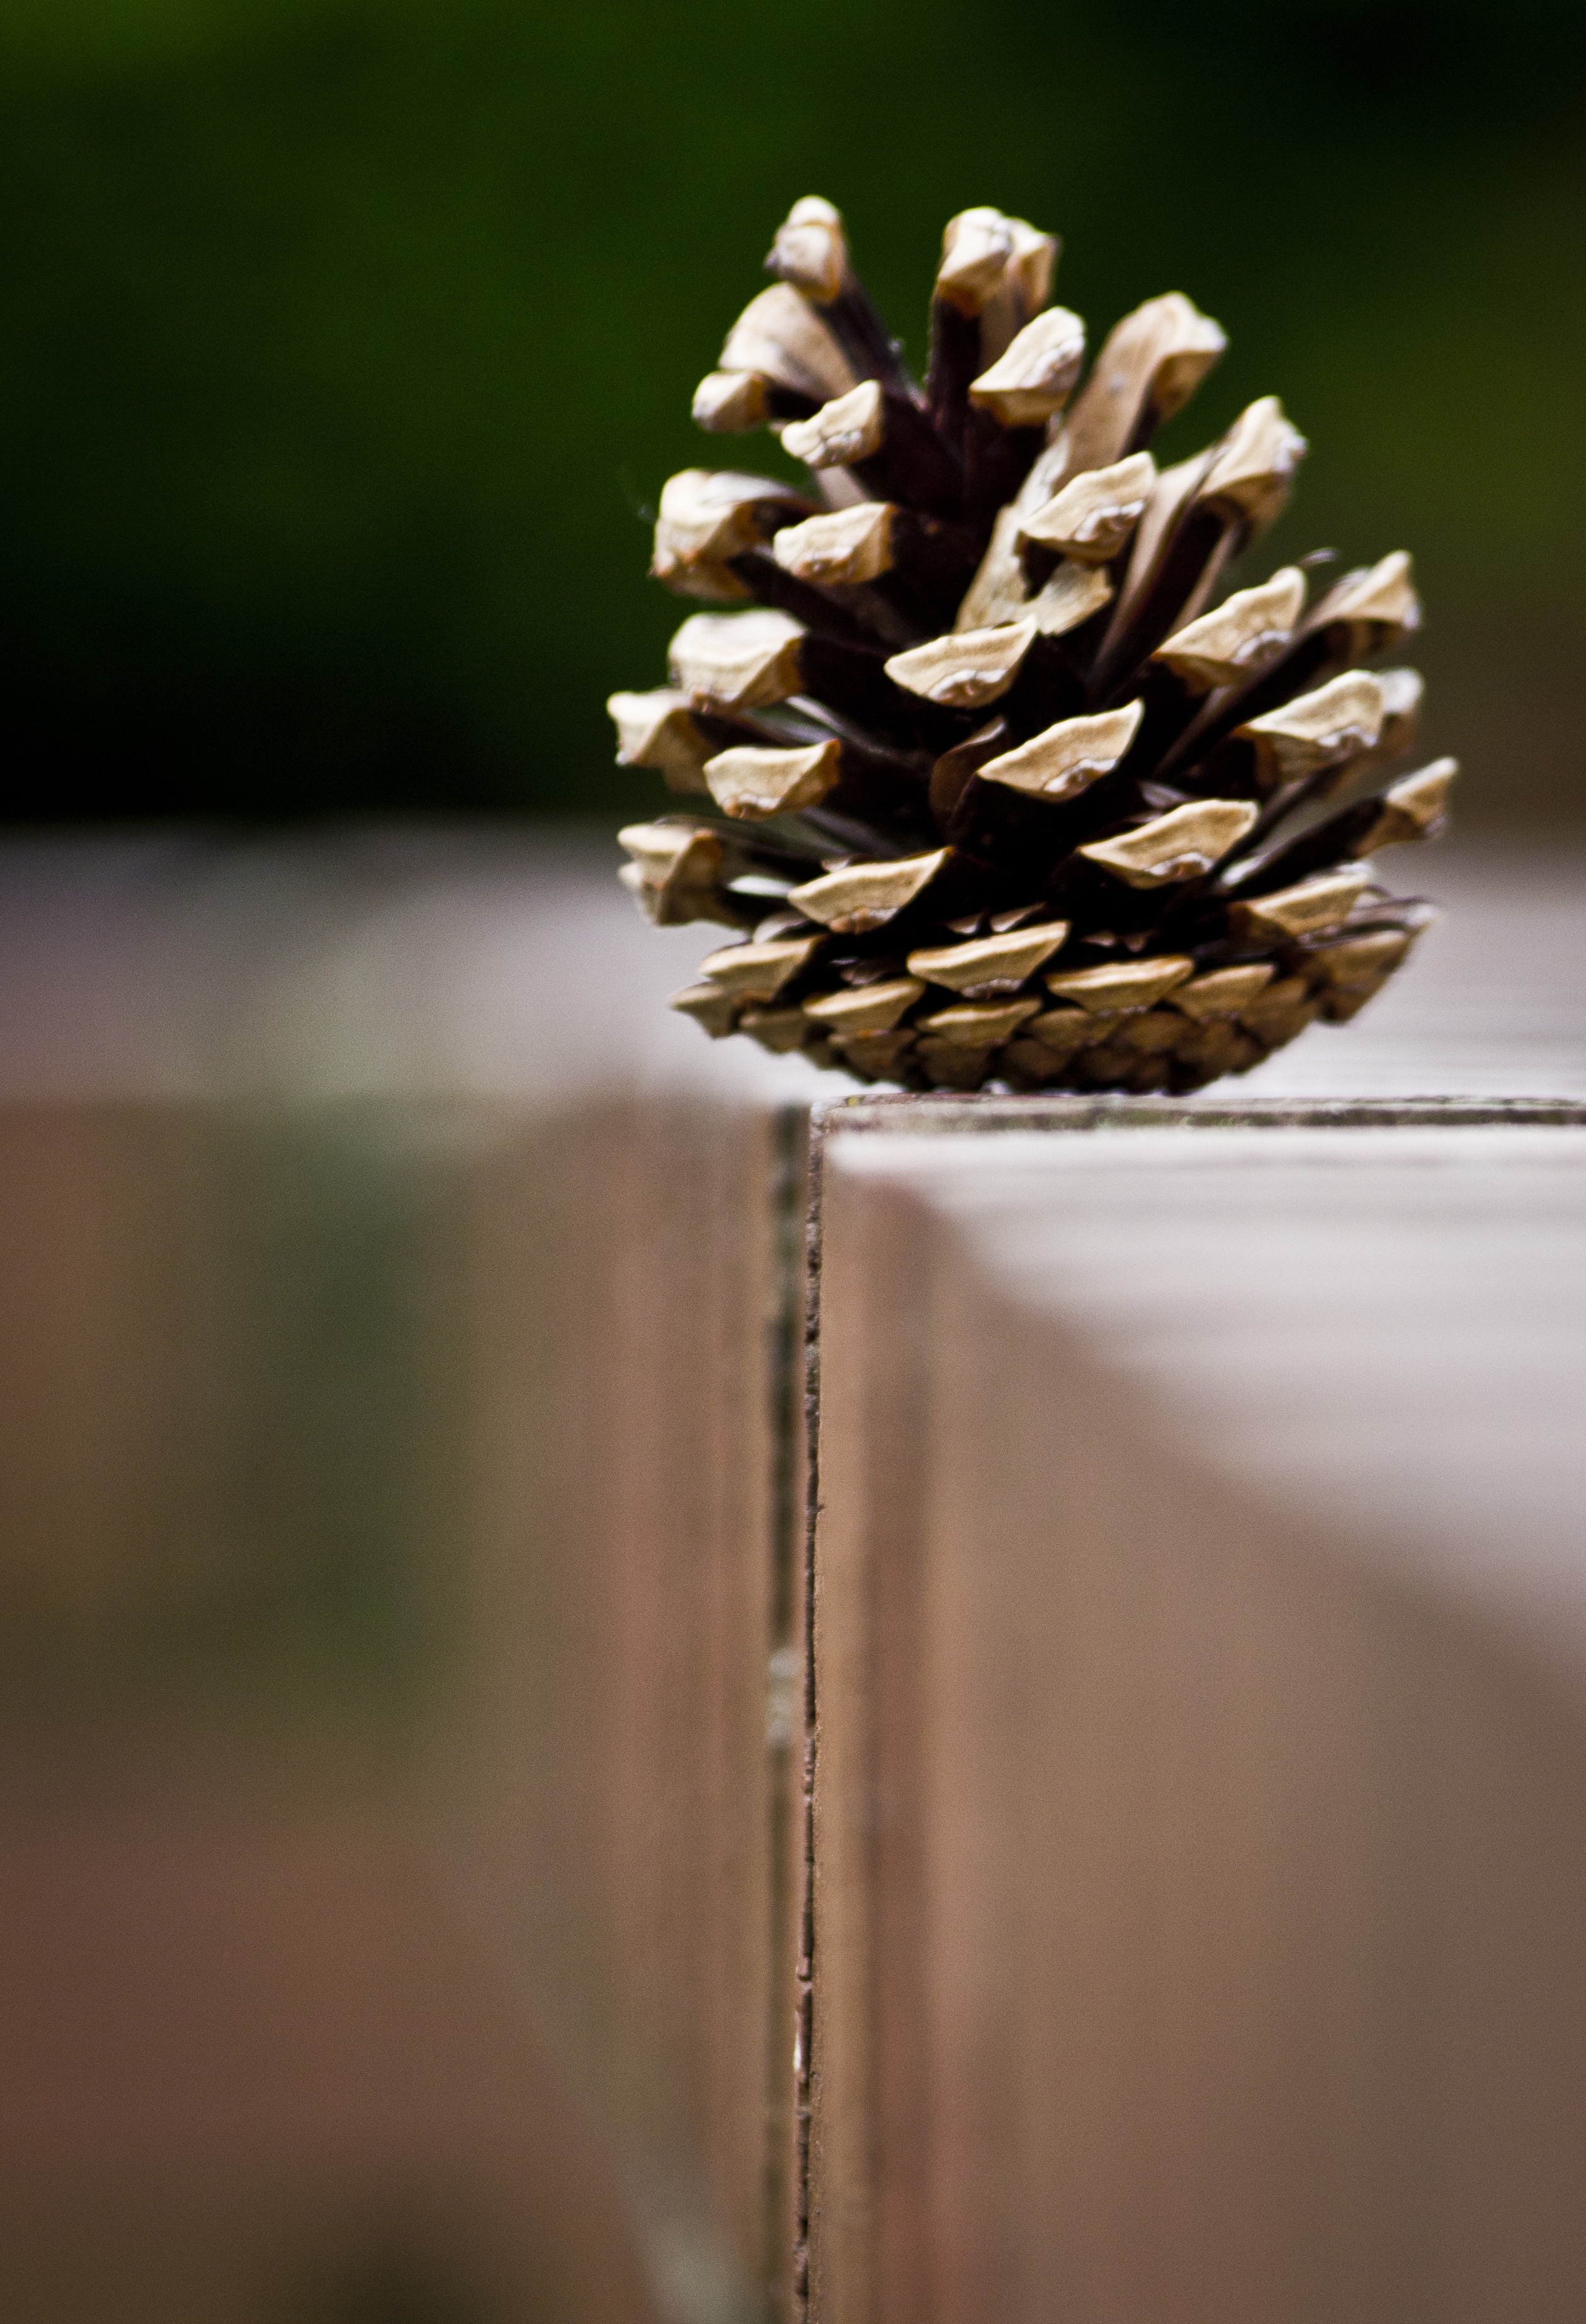
hand, tree, nature, branch, silhouette, plant, photography, leaf, flower, green, pinecone, cone, flora, twig, close up, macro photography, grass family, conifer cone